2006 Asian Games opening ceremony

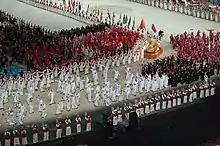
Delegates from Host Qatar enters the stadium.

Delegates from the 45 countries and regions of Asia entered the stadium after Hong Kong artist Jacky Cheung sang "Together Now". As host nation, Qatar enters the stadium last. For the fifth time after the 2000 Summer Olympics, 2002 Asian Games, 2004 Summer Olympics, and the 2006 Winter Olympics, North Korea and South Korea jointly entered the stadium under Korean Unification Flag. Once all the delegates gathered inside the stadium, India's Bollywood star Sunidhi Chauhan sang "Reach Out" written by award winning songwriters Paul Begaud and Vanessa Corish. Hundreds of performers brought out dove sculptures and formed the word "peace." Then, the games' organising committee chairman Sheikh Tamim bin Hamad Al Thani and Olympic Council of Asia chairman Sheikh Ahmad Al-Fahad Al-Sabah gave their respective speeches and Emir of Qatar Sheikh Hamad bin Khalifa Al Thani declared the games open. Qatar’s armed forces personnel later raised the flag of the Olympic Council of Asia (OCA), the games' governing body which was brought in by representatives of Reach Out To Asia (ROTA), a Qatari charity organisation. The flag bore the old logo of the Olympic Council of Asia, which was replaced by a new and current version the following day at the Flag Square of the Asian Games Athletes village. Mubarak Eid Belal (a Qatari volleyball player) took the athletes' oath, while Abdullah Al Balushi (a Qatari football referee) took the judges' oath.